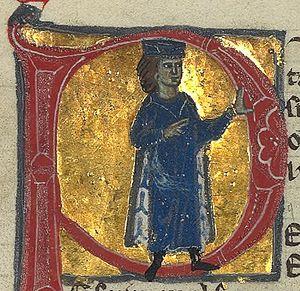
Hildegarde de Bourgogne est une femme de la noblesse française, duchesse consort de Gascogne et d'Aquitaine par son mariage avec Guillaume VIII d'Aquitaine.